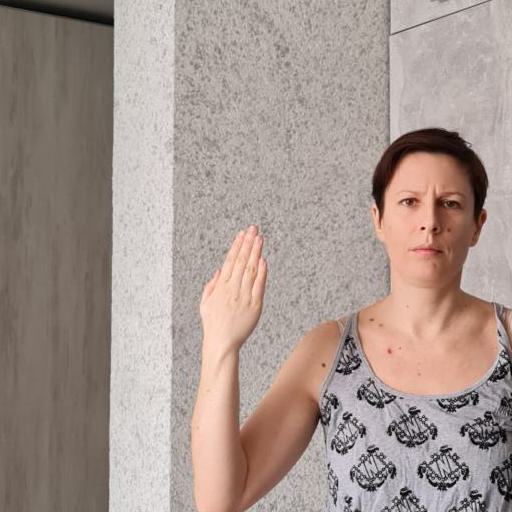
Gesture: stop_inverted